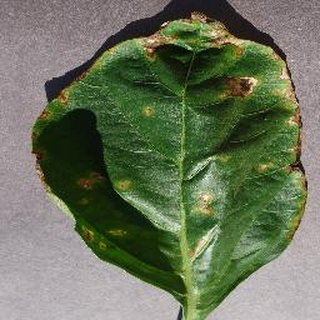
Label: bell_pepper_bacterial_spot